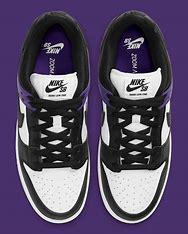
Brand: Nike
Model: SB Dunk